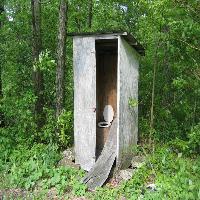
Weather: cloudy or overcast